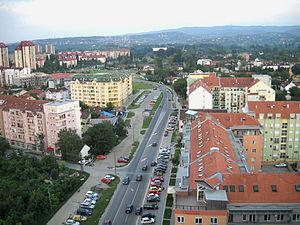
Adamovićevo Naselje est un quartier de Novi Sad, la capitale de la province autonome de Voïvodine, en Serbie.
Telep est un quartier de Novi Sad, la capitale de la province autonome de Voïvodine, en Serbie.